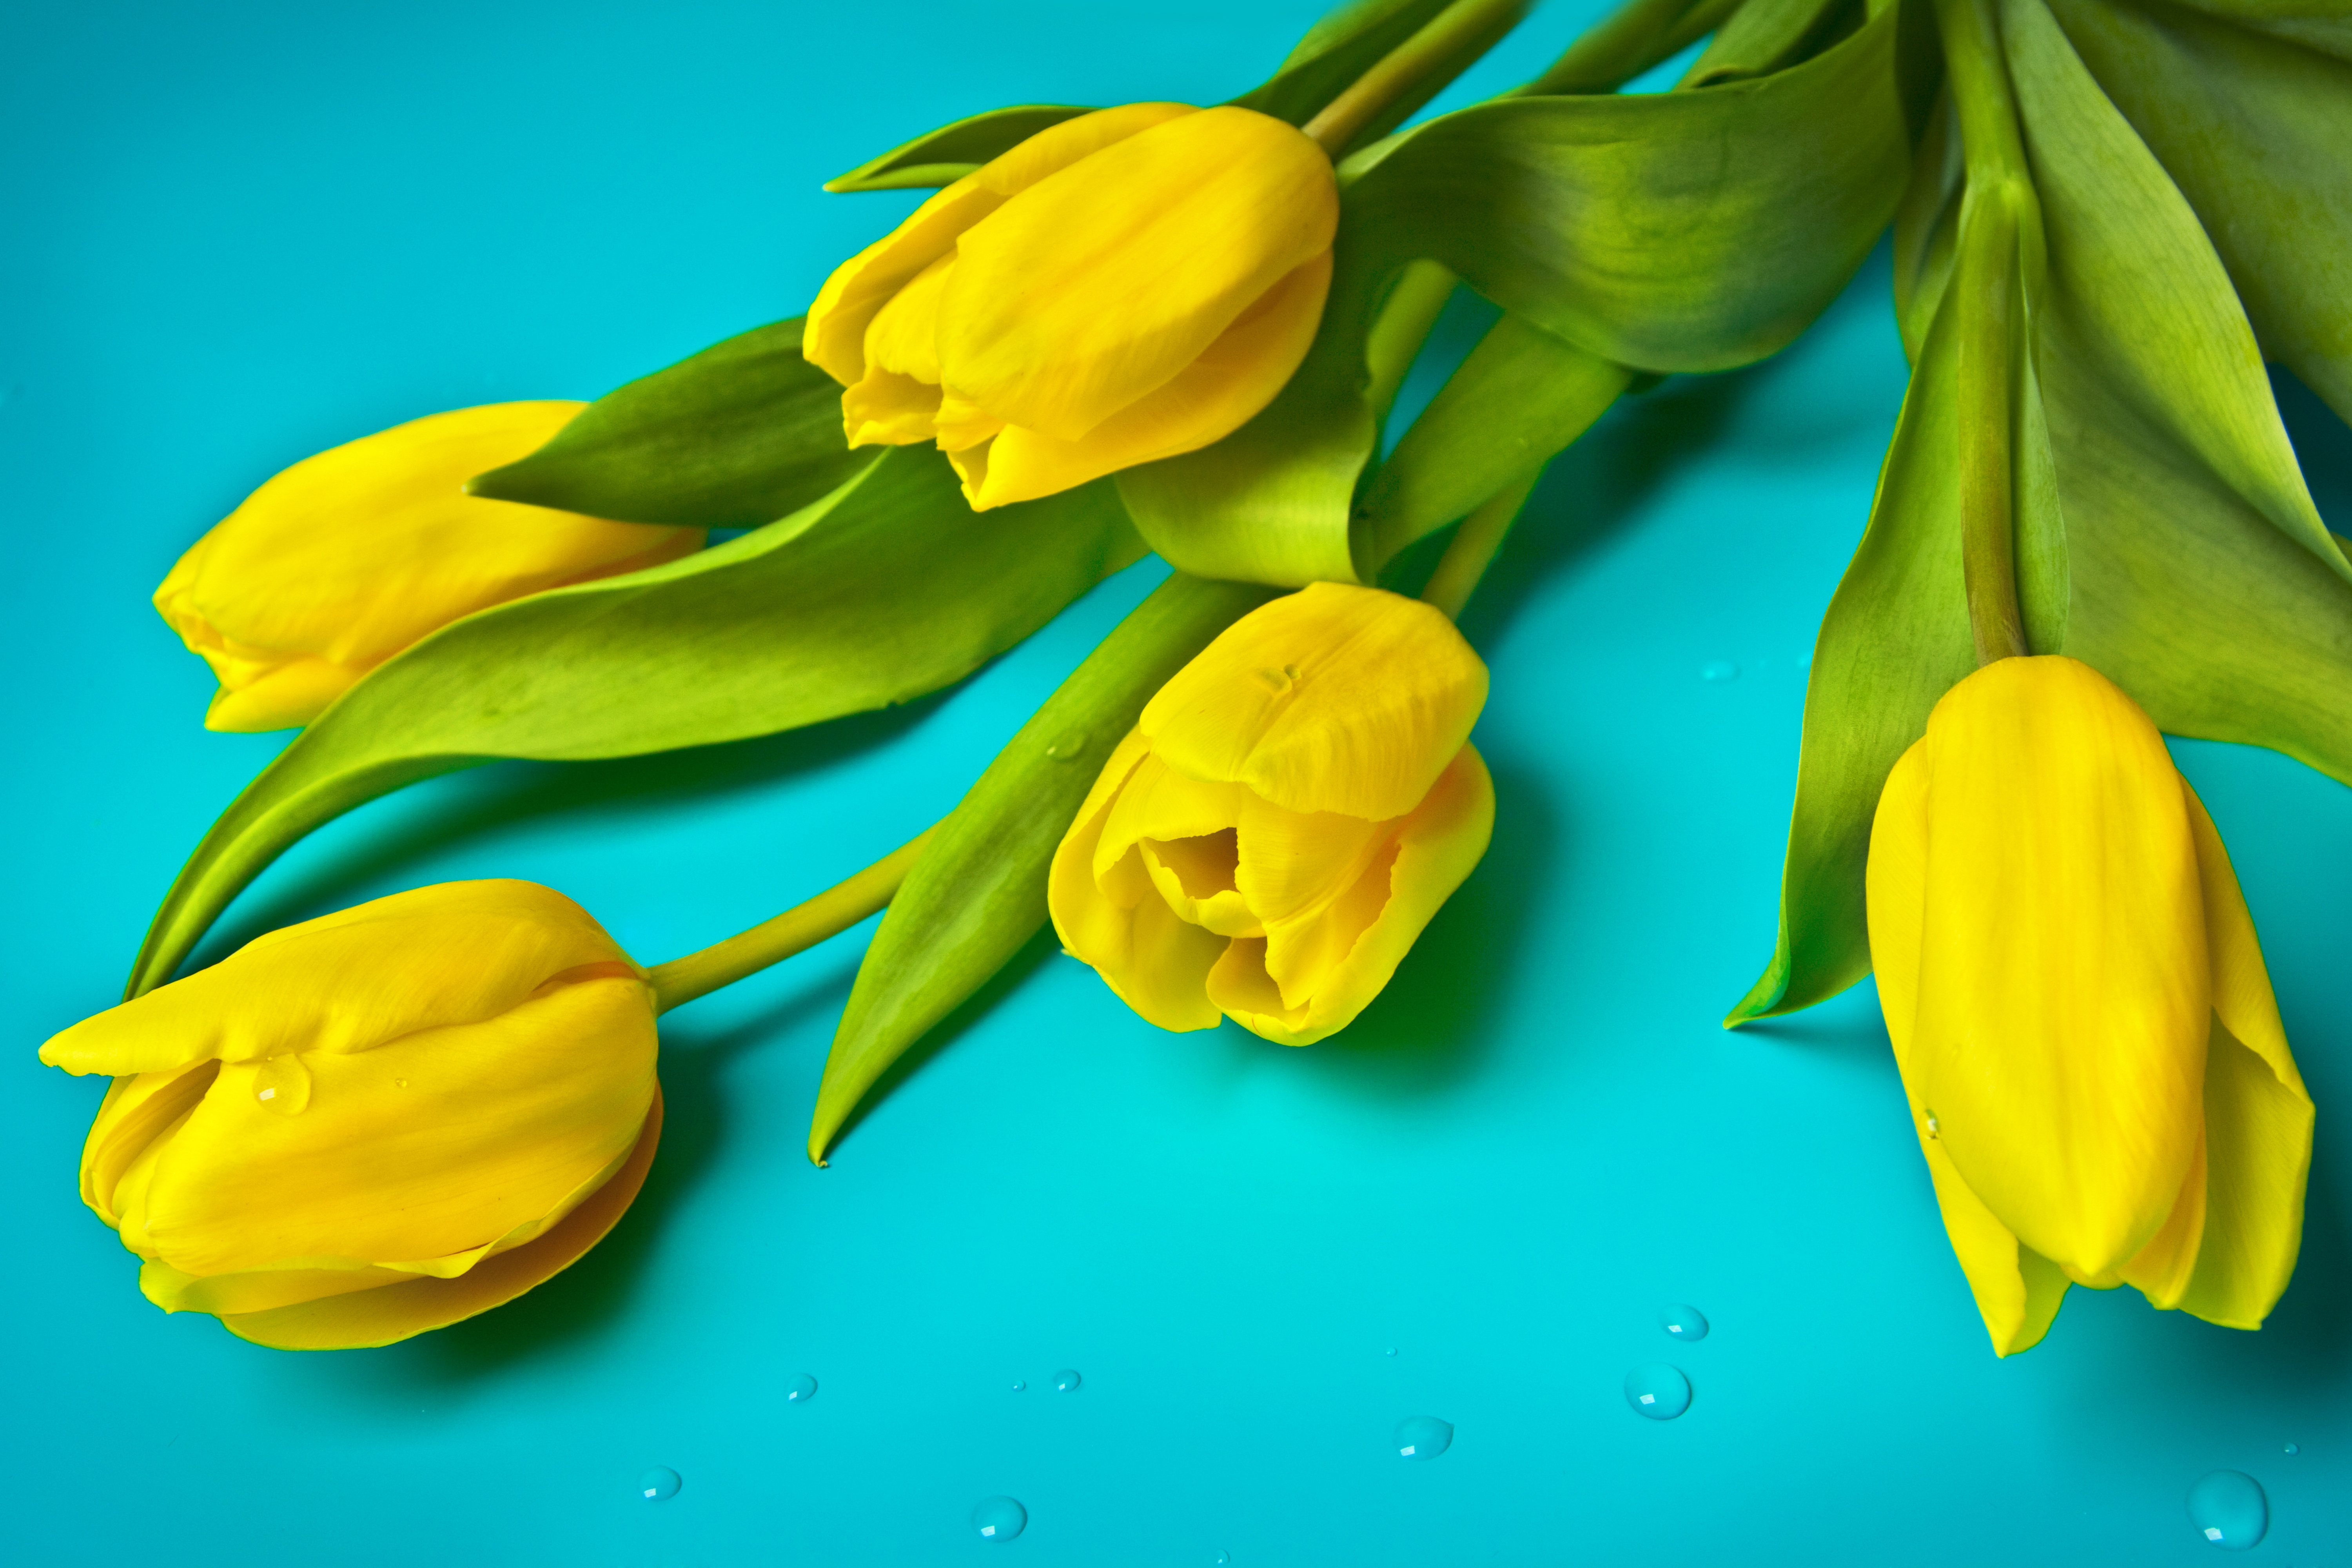
plant, meadow, leaf, flower, petal, bouquet, spring, green, color, blue, yellow, flora, flowers, illustration, holidays, easter, tulips, macro photography, flowering plant, land plant